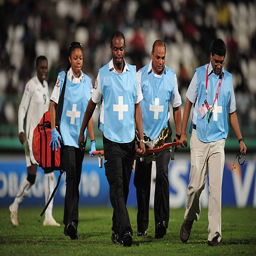
the medical team during match .